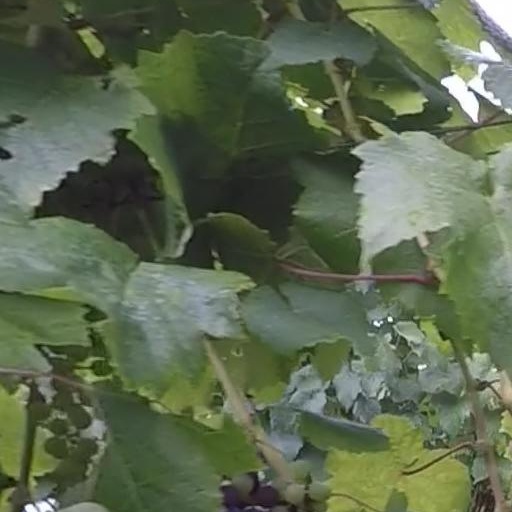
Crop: grape